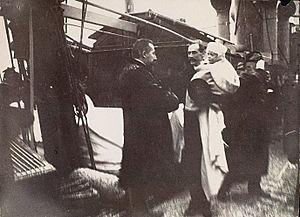
Olav V, né le 2 juillet 1903 et mort le 17 janvier 1991, est roi de Norvège du 21 septembre 1957 au 17 janvier 1991. Il est issu de la maison d'Oldenbourg.